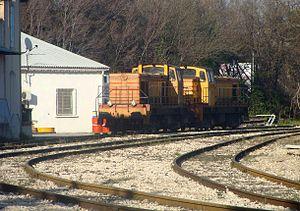
Engins de traction au repos au dépôt de Marignane de la RDT13.
Le matériel roulant ferroviaire ayant une durée de vie moyenne de trente à quarante ans, le parc actuel de la SNCF a une très grande variété, qui tend néanmoins à diminuer, par un effort global de standardisation.